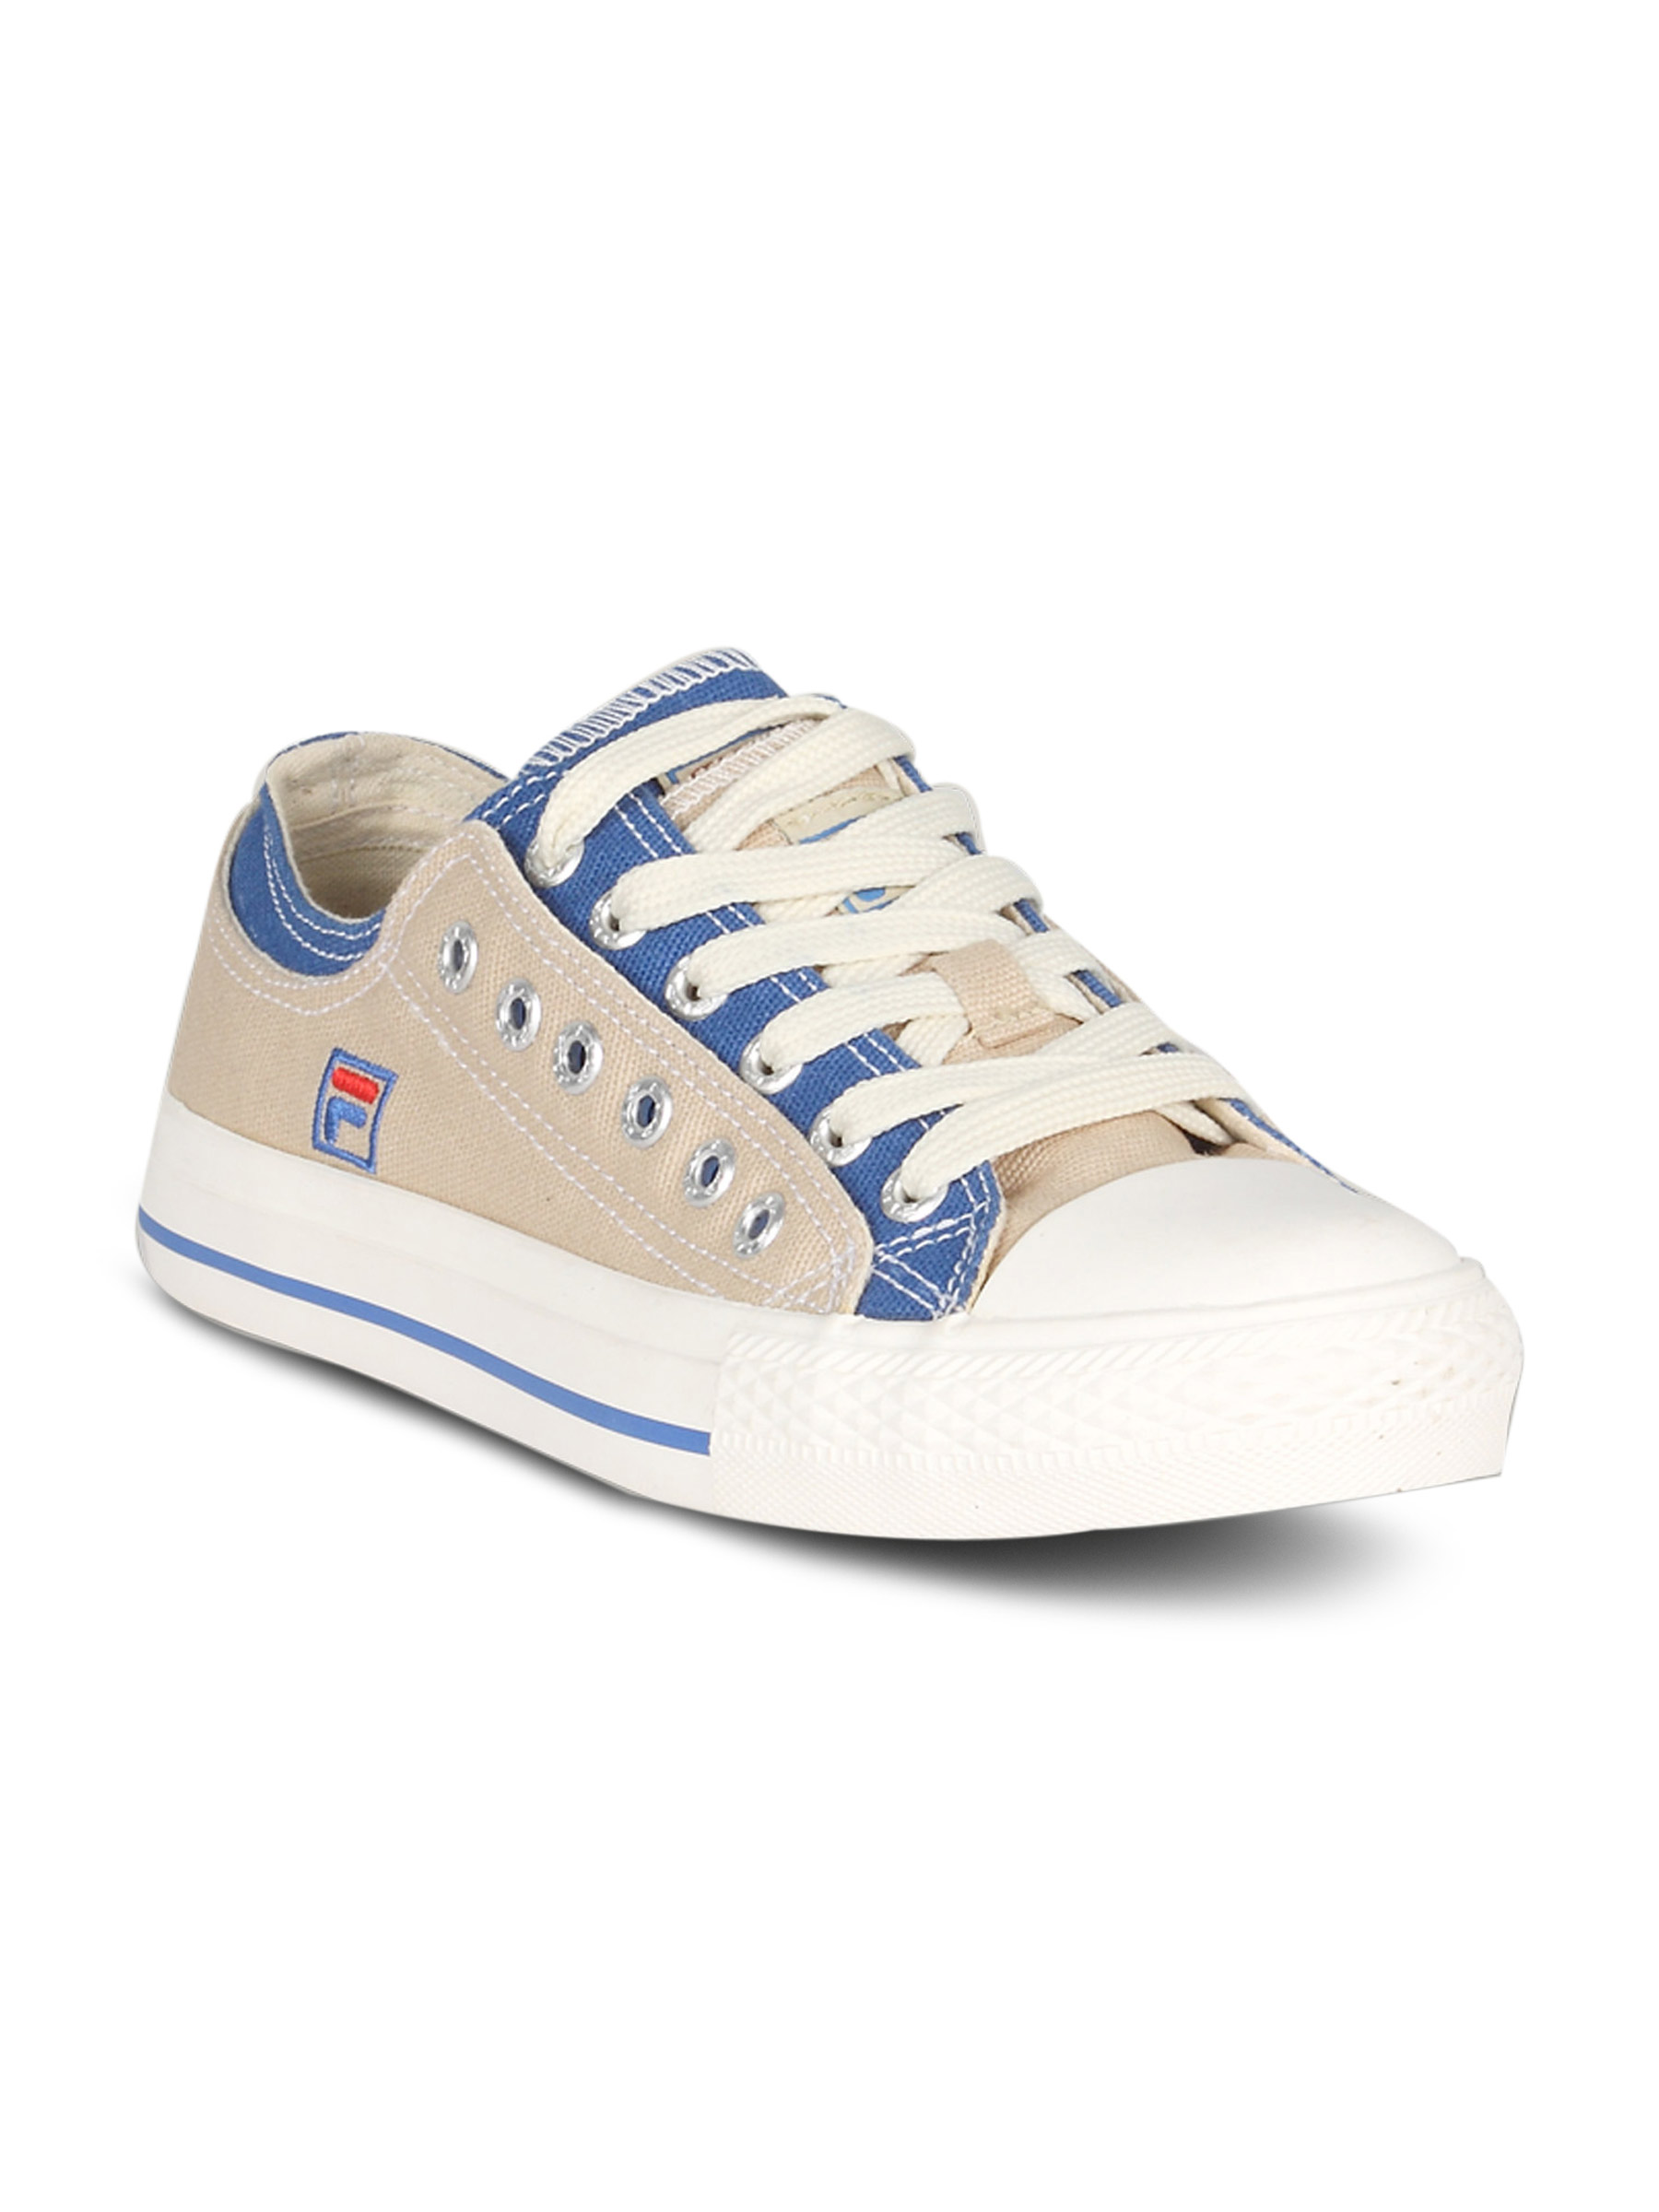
Fila Men's Union Beige Royal Shoe
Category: Footwear / Shoes / Casual Shoes
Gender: Men
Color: Brown
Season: Summer 2011
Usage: Casual